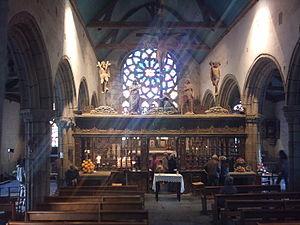
Jubé ou chancel du XVIe siècle de la chapelle Saint-Herbot (Plonévez-du-Faou)
Saint-Herbot, qui doit son nom à saint Herbot, est une ancienne paroisse de l'évêché de Cornouaille. C'est désormais un hameau partagé entre les communes de Plonévez-du-Faou et Loqueffret en Bretagne. Le hameau possède une chapelle, ancienne église paroissiale, célèbre par son enclos paroissial et lieu d'un pardon traditionnel.
Dans une église, le jubé est une tribune formant clôture de pierre ou de bois séparant le chœur liturgique de la nef. Il tient son nom du premier mot de la formule latine « jube, domine, benedicere » qu'employait le lecteur avant les leçons de Matines. En Belgique francophone et au Québec, le mot « jubé » est également utilisé pour désigner la tribune d'orgue située dans le fond de la nef.